F. B. Fetherstonhaugh

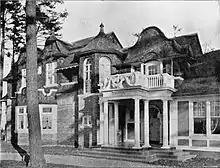
Lynne Lodge, residence of Frederick B Fetherstonhaugh in Mimico, Ontario (1895). Detail of entrance. Designed by Henry Sproatt.

Fetherstonhaugh was an enthusiast of new technologies and was most notably an early adopter of the electric automobile. In 1893, Fetherstonhaugh unveiled a battery-powered "horseless carriage" at the John Dixon works factory on Bay Street in Toronto. This was one of the first such carriages to appear in Canada.